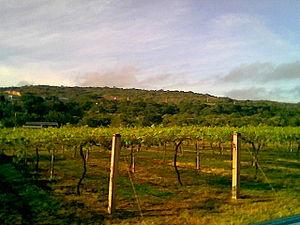
L'agriculture du Venezuela a une part beaucoup plus faible de l'économie que dans n'importe quel autre pays d'Amérique latine. Depuis la découverte du pétrole au Venezuela au début du XXᵉ siècle jusqu'aux années 1940, l'importance de l'agriculture a diminué rapidement et avec le début de développement industriel à grande échelle dans les années 1940, l'agriculture et la réforme agraire a été largement négligée par les gouvernements successifs. Le pays importe la plupart de ses produits alimentaires, principalement de Colombie et des États-Unis. Depuis 1999 et la Révolution bolivarienne du président Hugo Chávez, l'agriculture a une priorité un peu plus élevée.